AirAsia

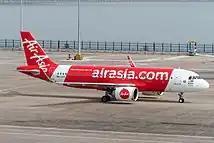
An Airbus A320neo featuring AirAsia's current livery, introduced in 2016.

Between 2003 and 2006, AirAsia embarked on a rapid expansion of its routes and infrastructure. In December 2003, the airline established a second hub at Senai International Airport in Johor Bahru, expanding its operational reach. AirAsia also began international operations with flights to Phuket in December 2003, to Bangkok in February 2004, and to Manila and Xiamen by April 2005.